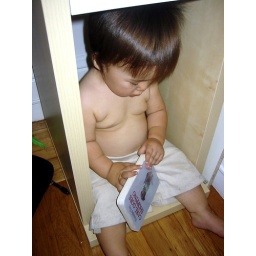
The space in my desk where one would ordinarily put a desktop computer is perfect for Matthew to sit.